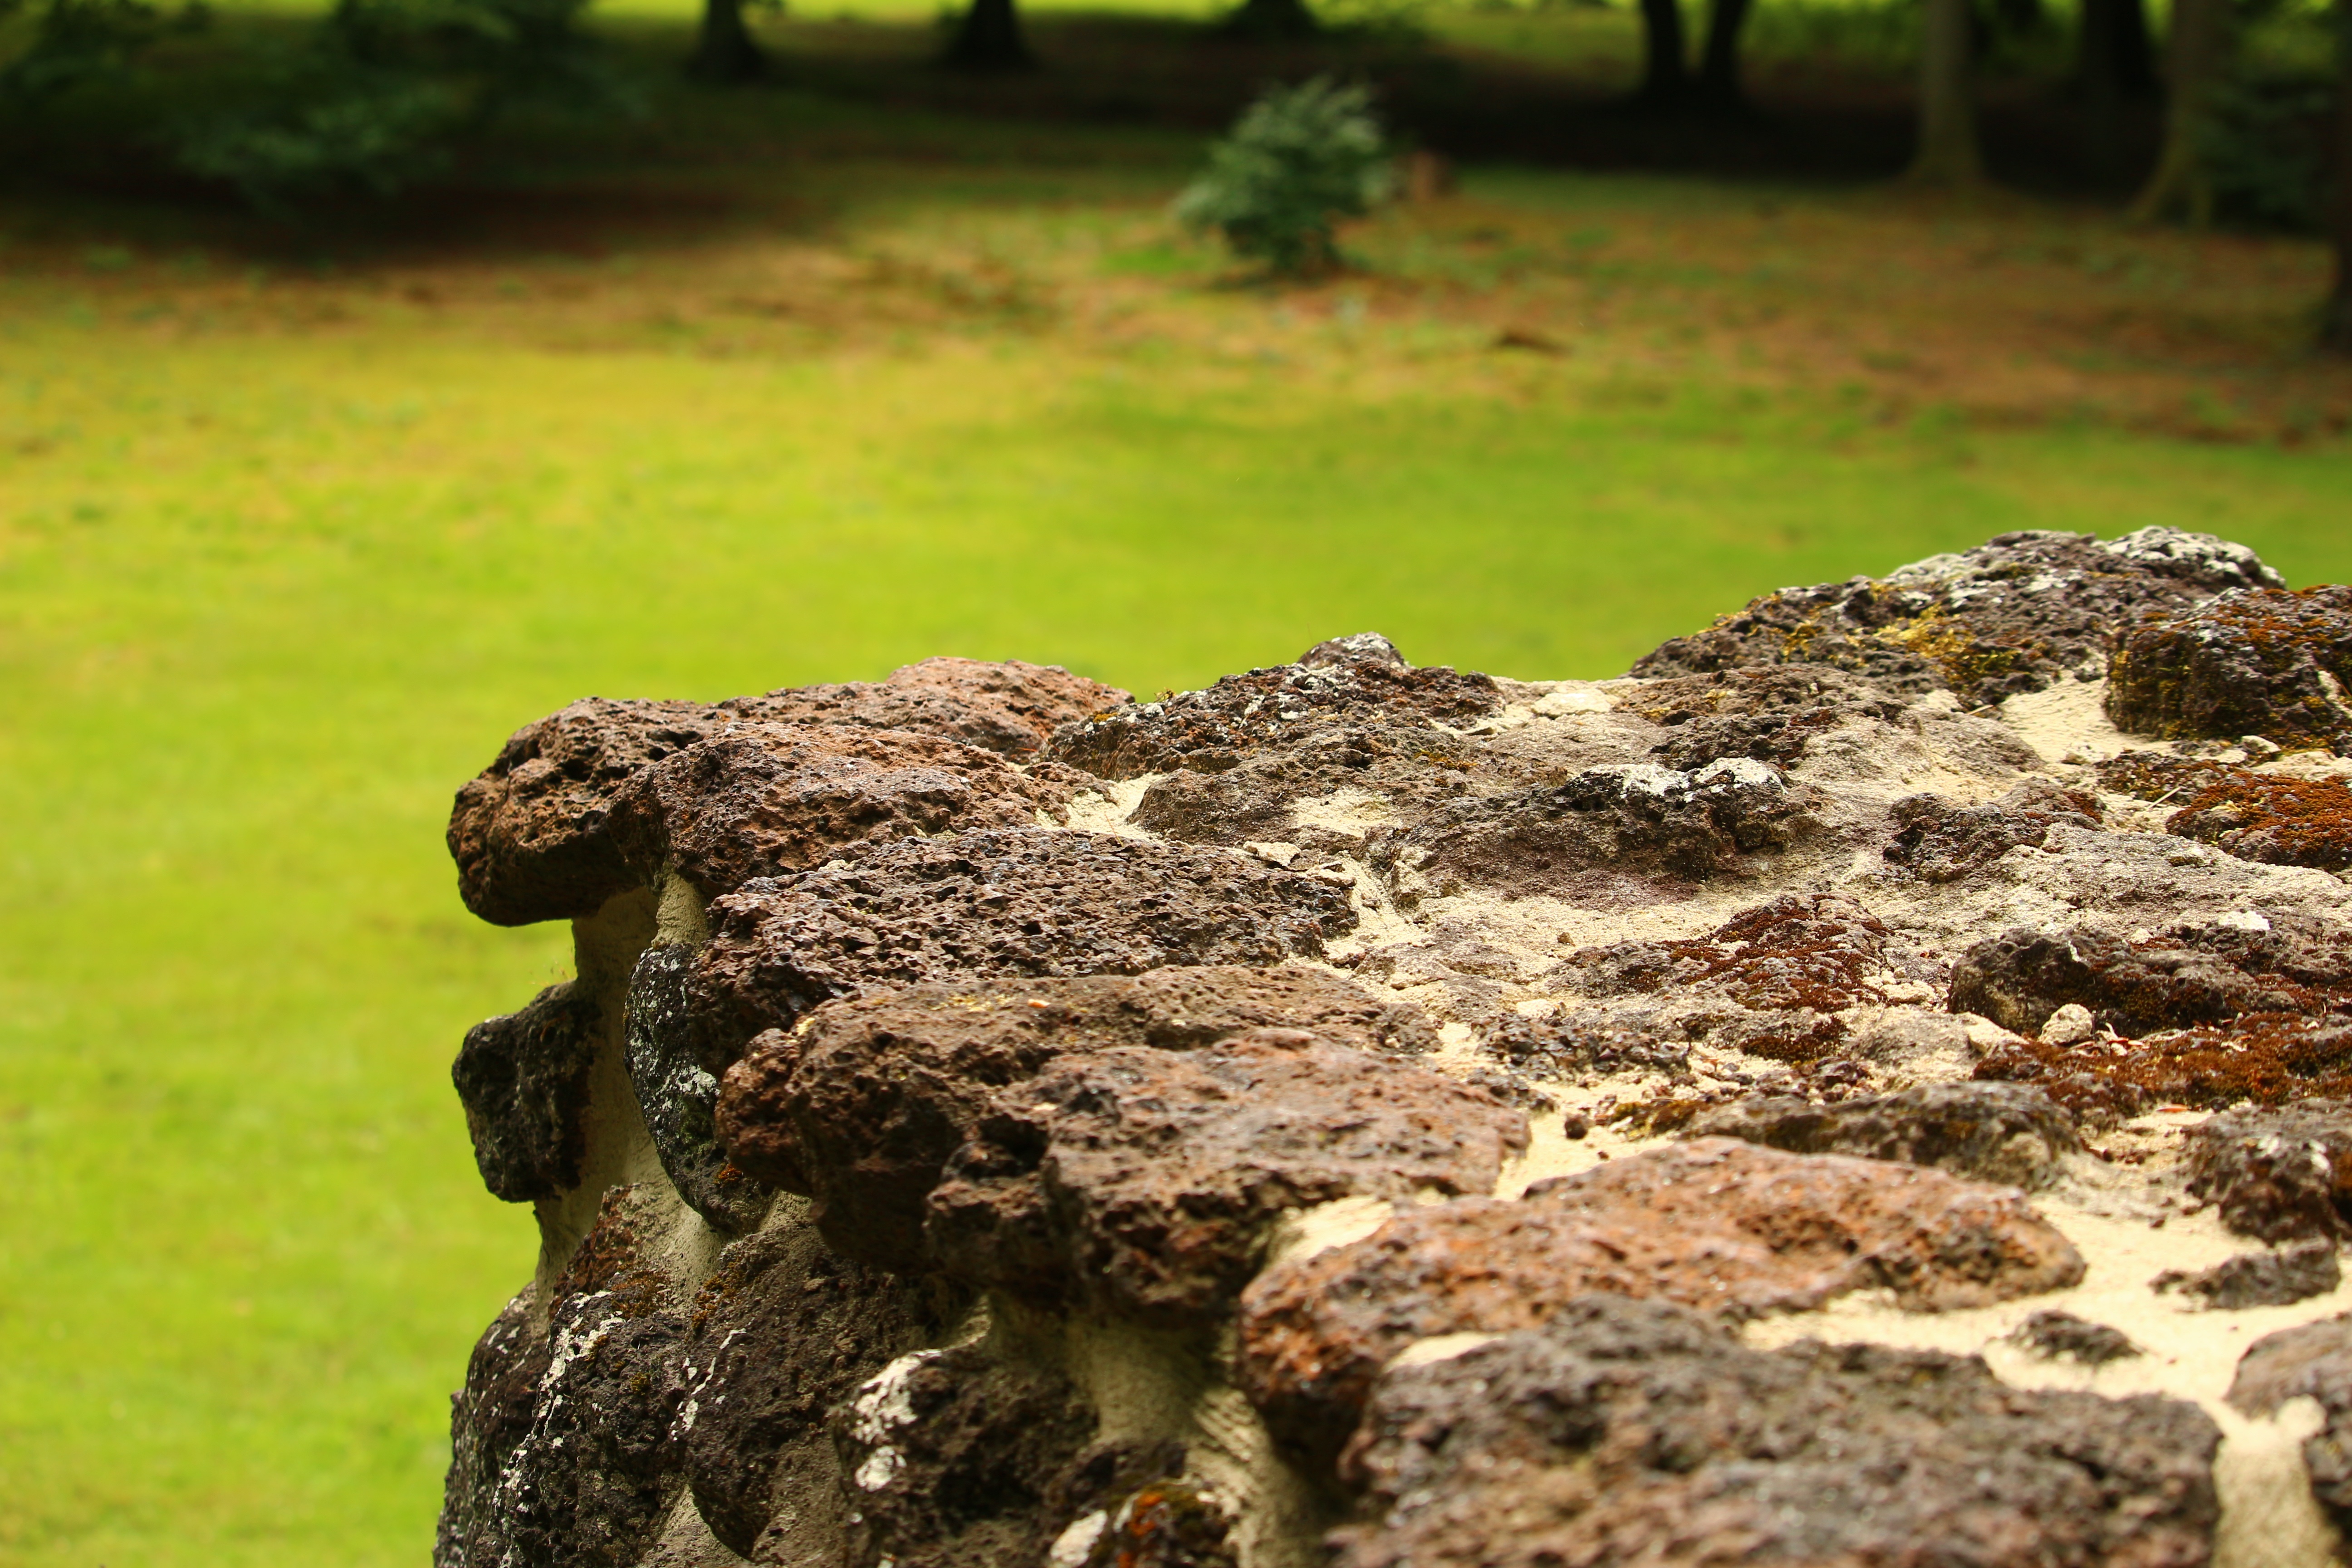
tree, nature, grass, rock, wood, lawn, wall, wildlife, green, soil, ruin, terrain, material, grotto, geology, ruins, boulder, castle park, rasenerz, clumping stone, lawn eisenstein, ludwigslust parchim, ancient history, woody plant